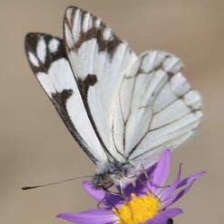
Species: PINE WHITE
Butterfly family (ImageNet category): cabbage_butterfly